Dylan Keefe

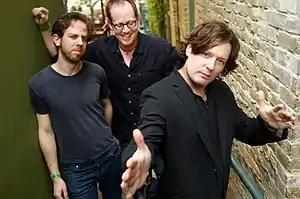
Dylan Keefe (middle) as part of Marcy Playground

Dylan Keefe (born April 11, 1970, in Minneapolis, Minnesota) is the bassist and one of the founding members of the multi-platinum selling alternative rock band Marcy Playground.